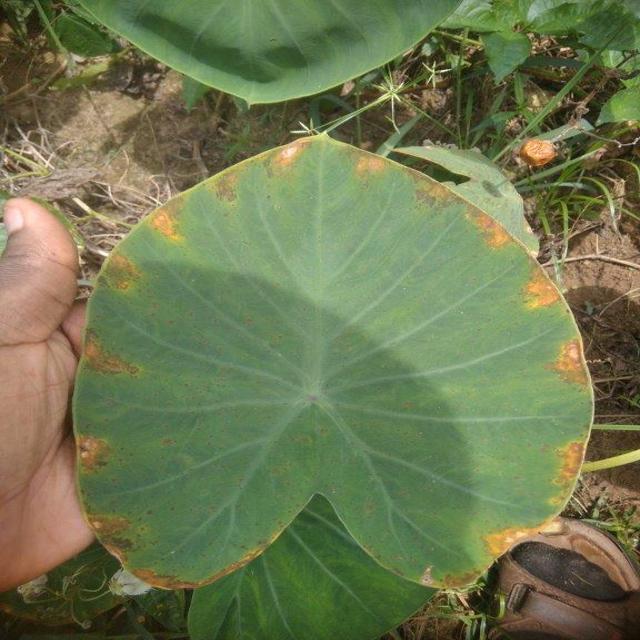
Label: Early_Blight